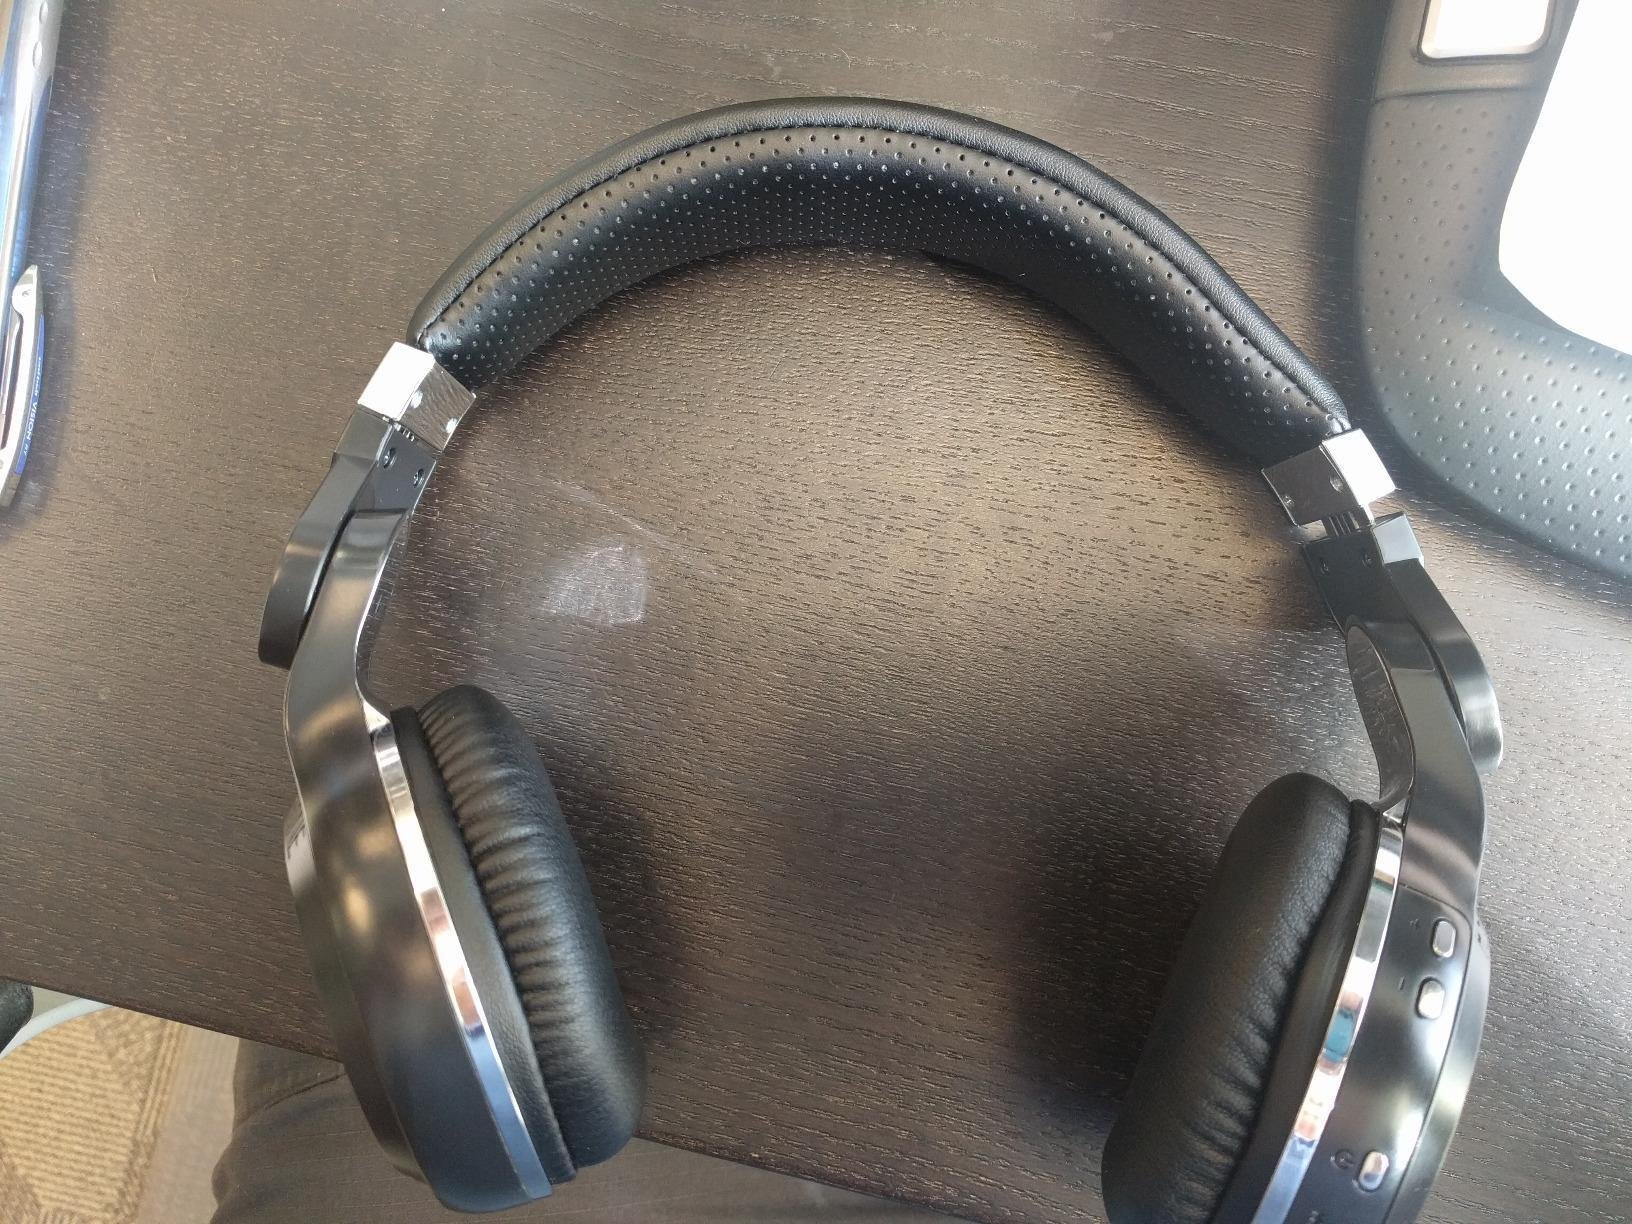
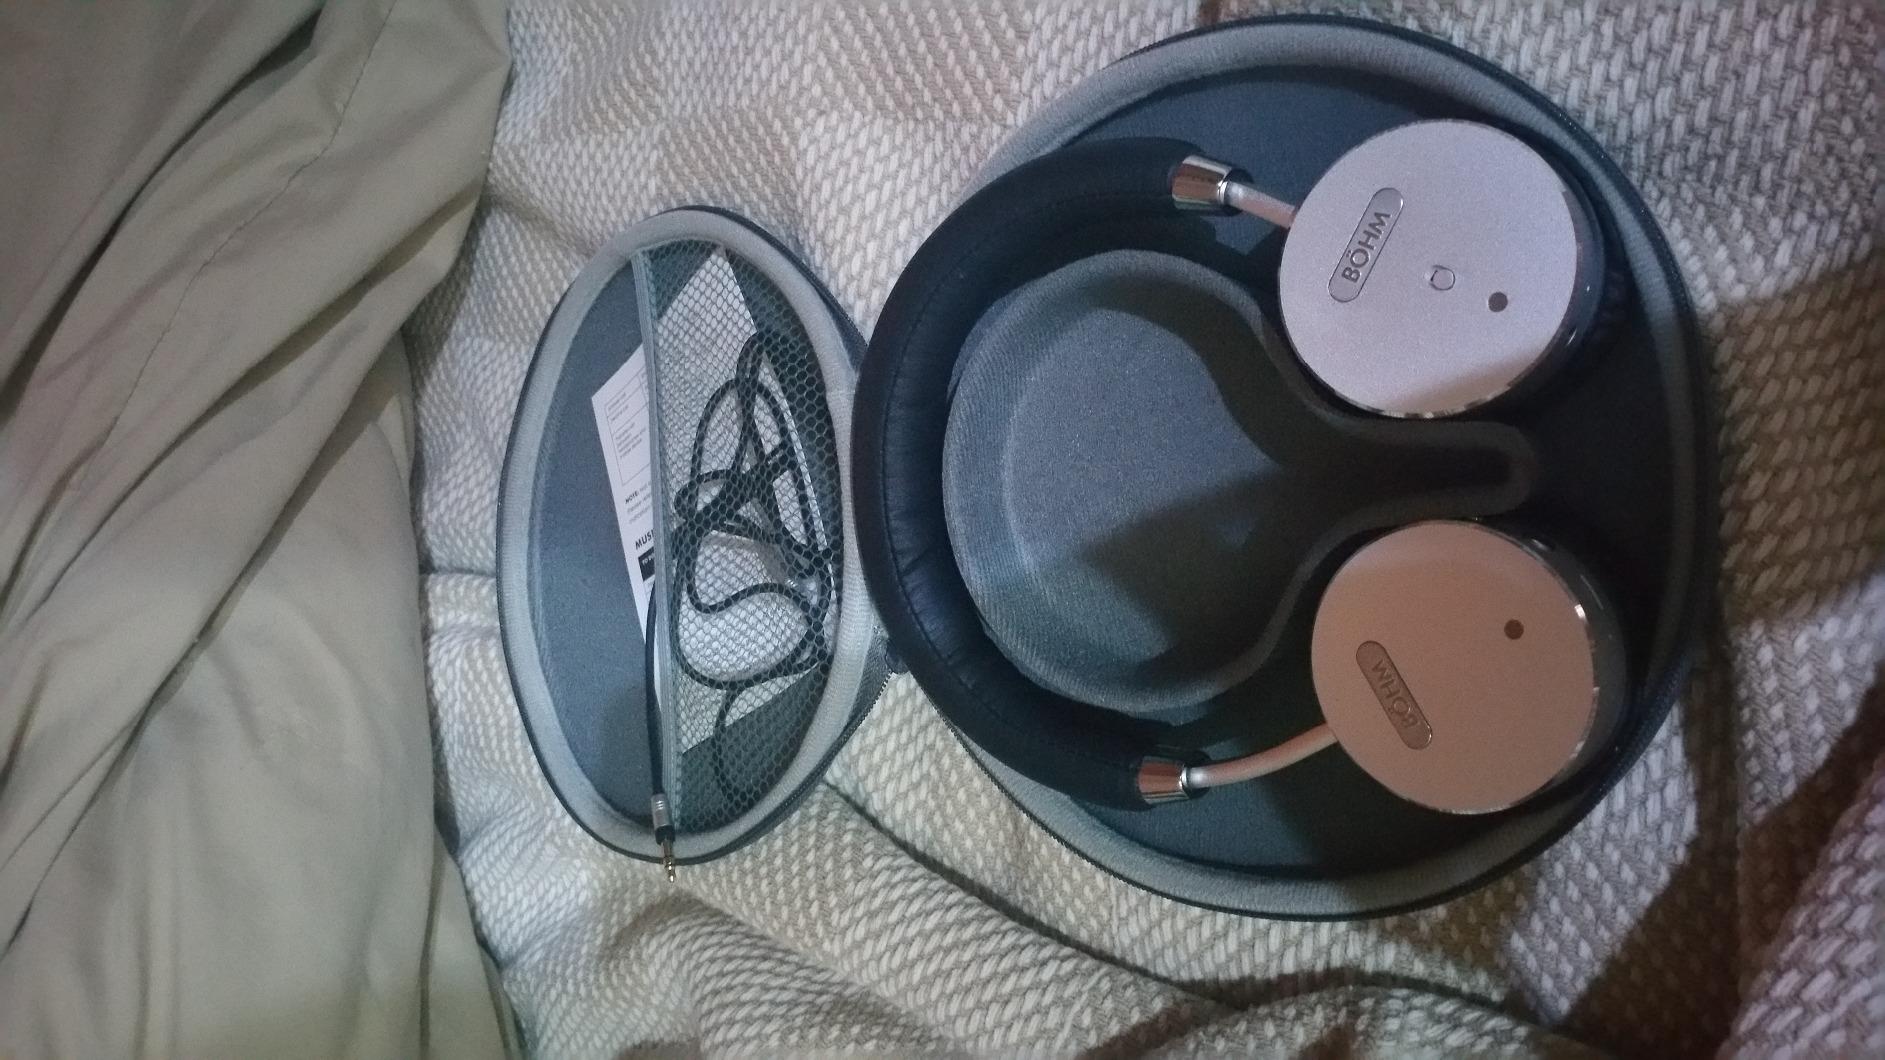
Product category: headphones
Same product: no